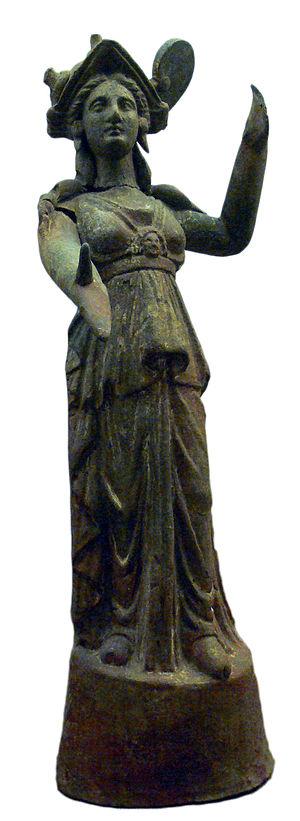
Pella est une ville antique de la plaine centrale de Macédoine, entre le Loudias et l'Axios, sur une colline surplombant dans l'Antiquité un lac marécageux : cette cité de peuplement mixte gréco-barbare passe sous le contrôle des rois téménides dès le début du Vᵉ siècle, mais ne sort de l'obscurité qu'en devenant leur résidence habituelle, à une époque où le royaume est en pleine expansion vers l'Est aux dépens des Thraces et de la Ligue chalcidienne. Elle devient ainsi la capitale du royaume de Macédoine à partir du début du IVᵉ siècle av. J.-C. en supplantant Aigéai, et conserve ce rôle à l'époque hellénistique, pour le royaume antigonide. La ville est mise à sac par les Romains en 168 av. J.-C., au terme de la troisième guerre de Macédoine. Elle entre alors dans un long déclin qu'une refondation coloniale sous Auguste ne parvient pas à enrayer. Les fouilles archéologiques du site ont révélé une ville organisée selon un plan hippodamien centré sur une vaste agora, dont les nombreux sanctuaires et les vastes demeures ornées de mosaïques témoignent de la prospérité.